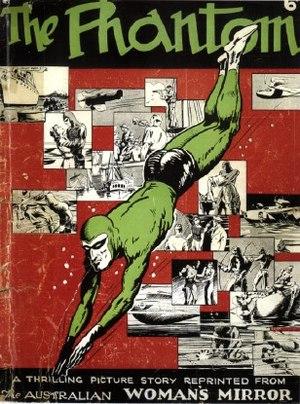
Le Fantôme ou Fantôme ou, occasionnellement, Le Fantôme du Bengale, est une série de bande dessinée américaine créée par Lee Falk. Elle est diffusée sous forme de comic strip depuis le 17 février 1936 pour la bande quotidienne en noir et blanc et depuis le 28 mai 1939 pour la planche dominicale en couleur.